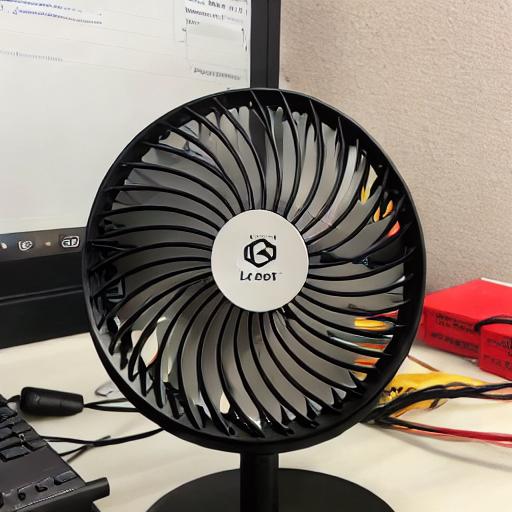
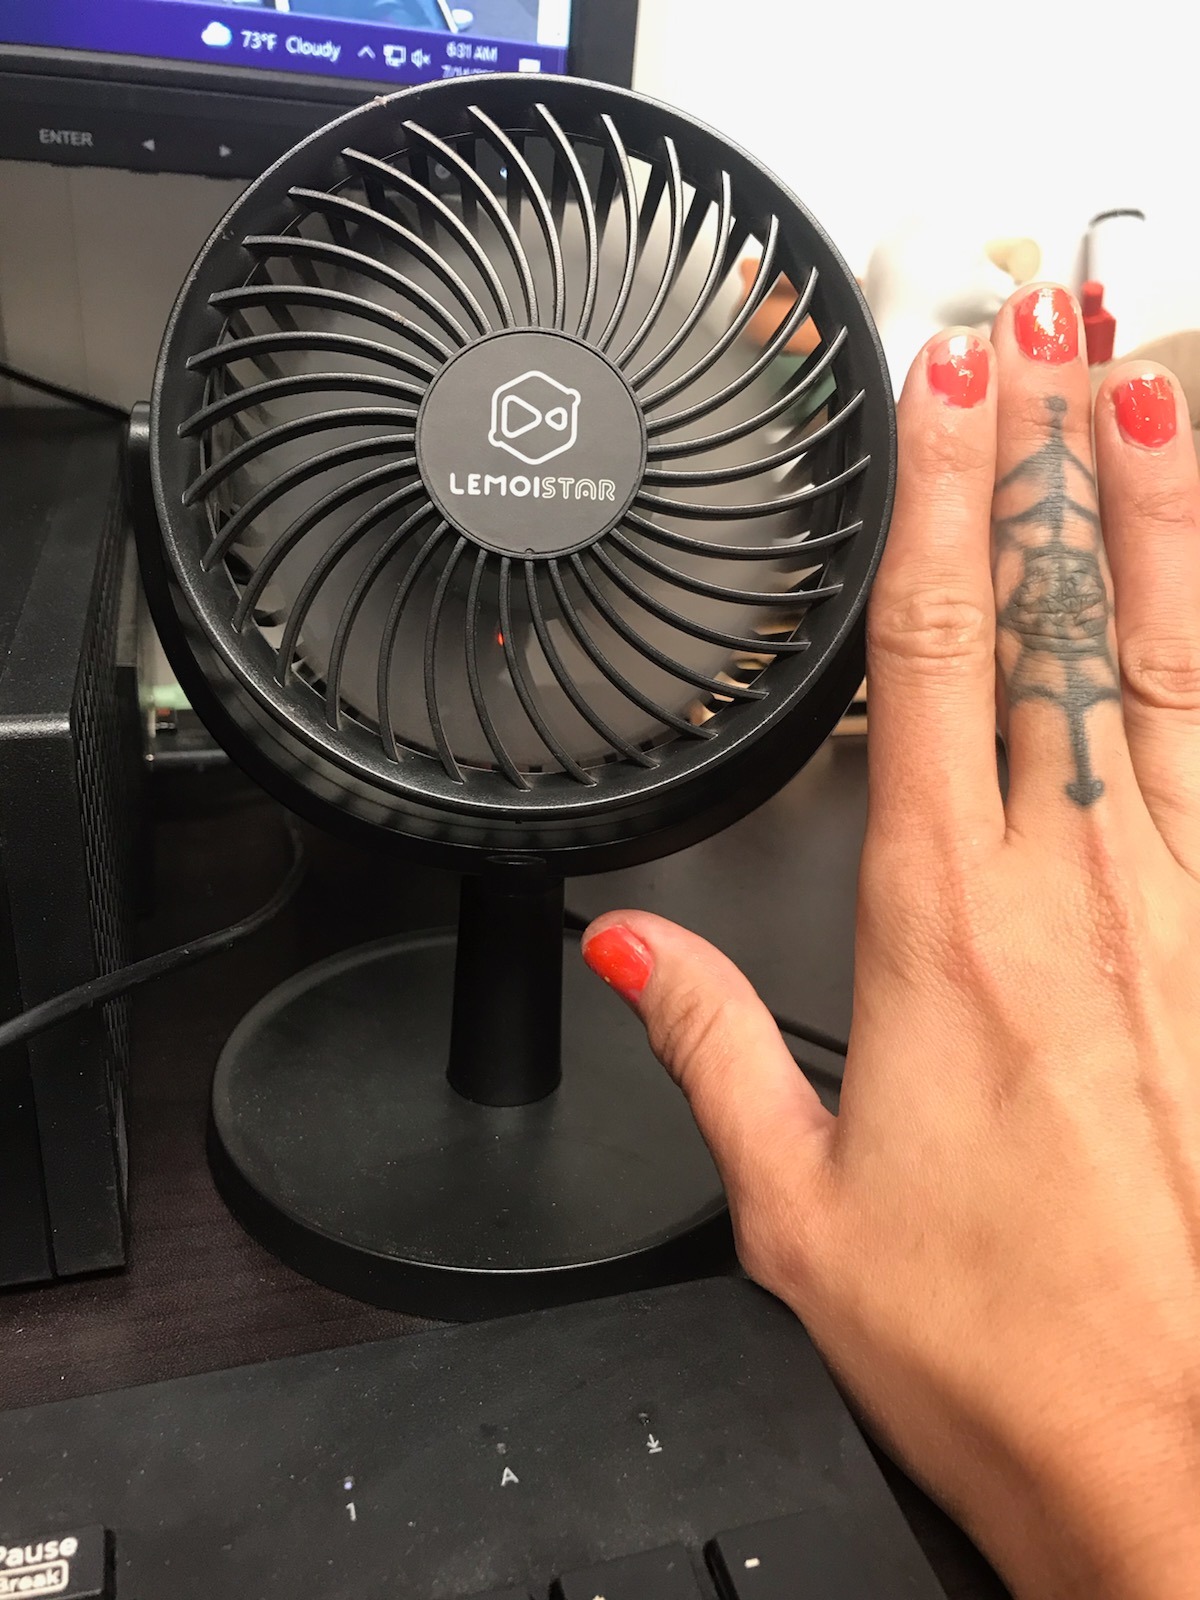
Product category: fan
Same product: no